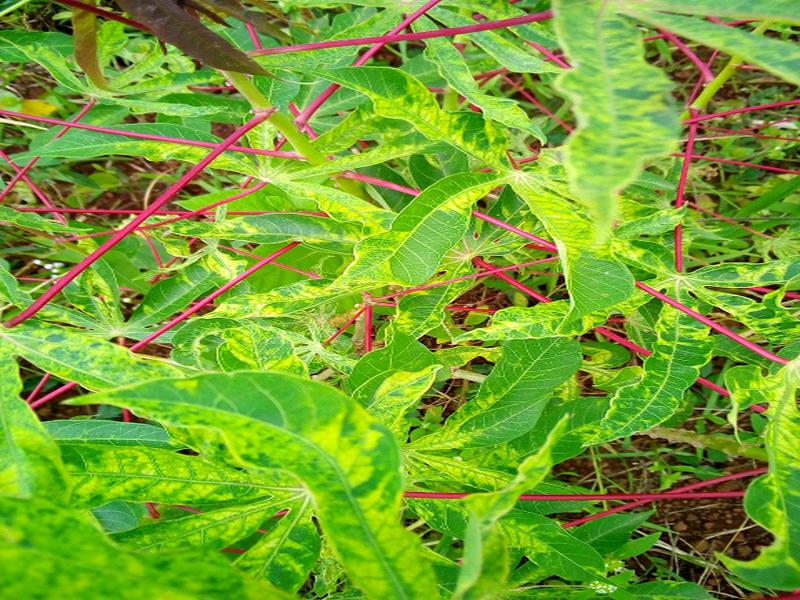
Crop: cassava
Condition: mosaic_disease